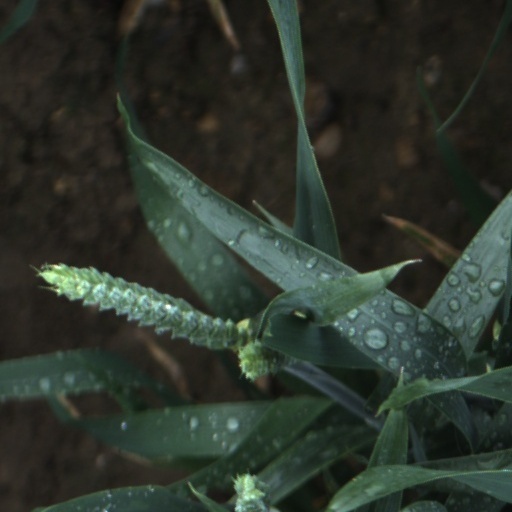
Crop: wheat